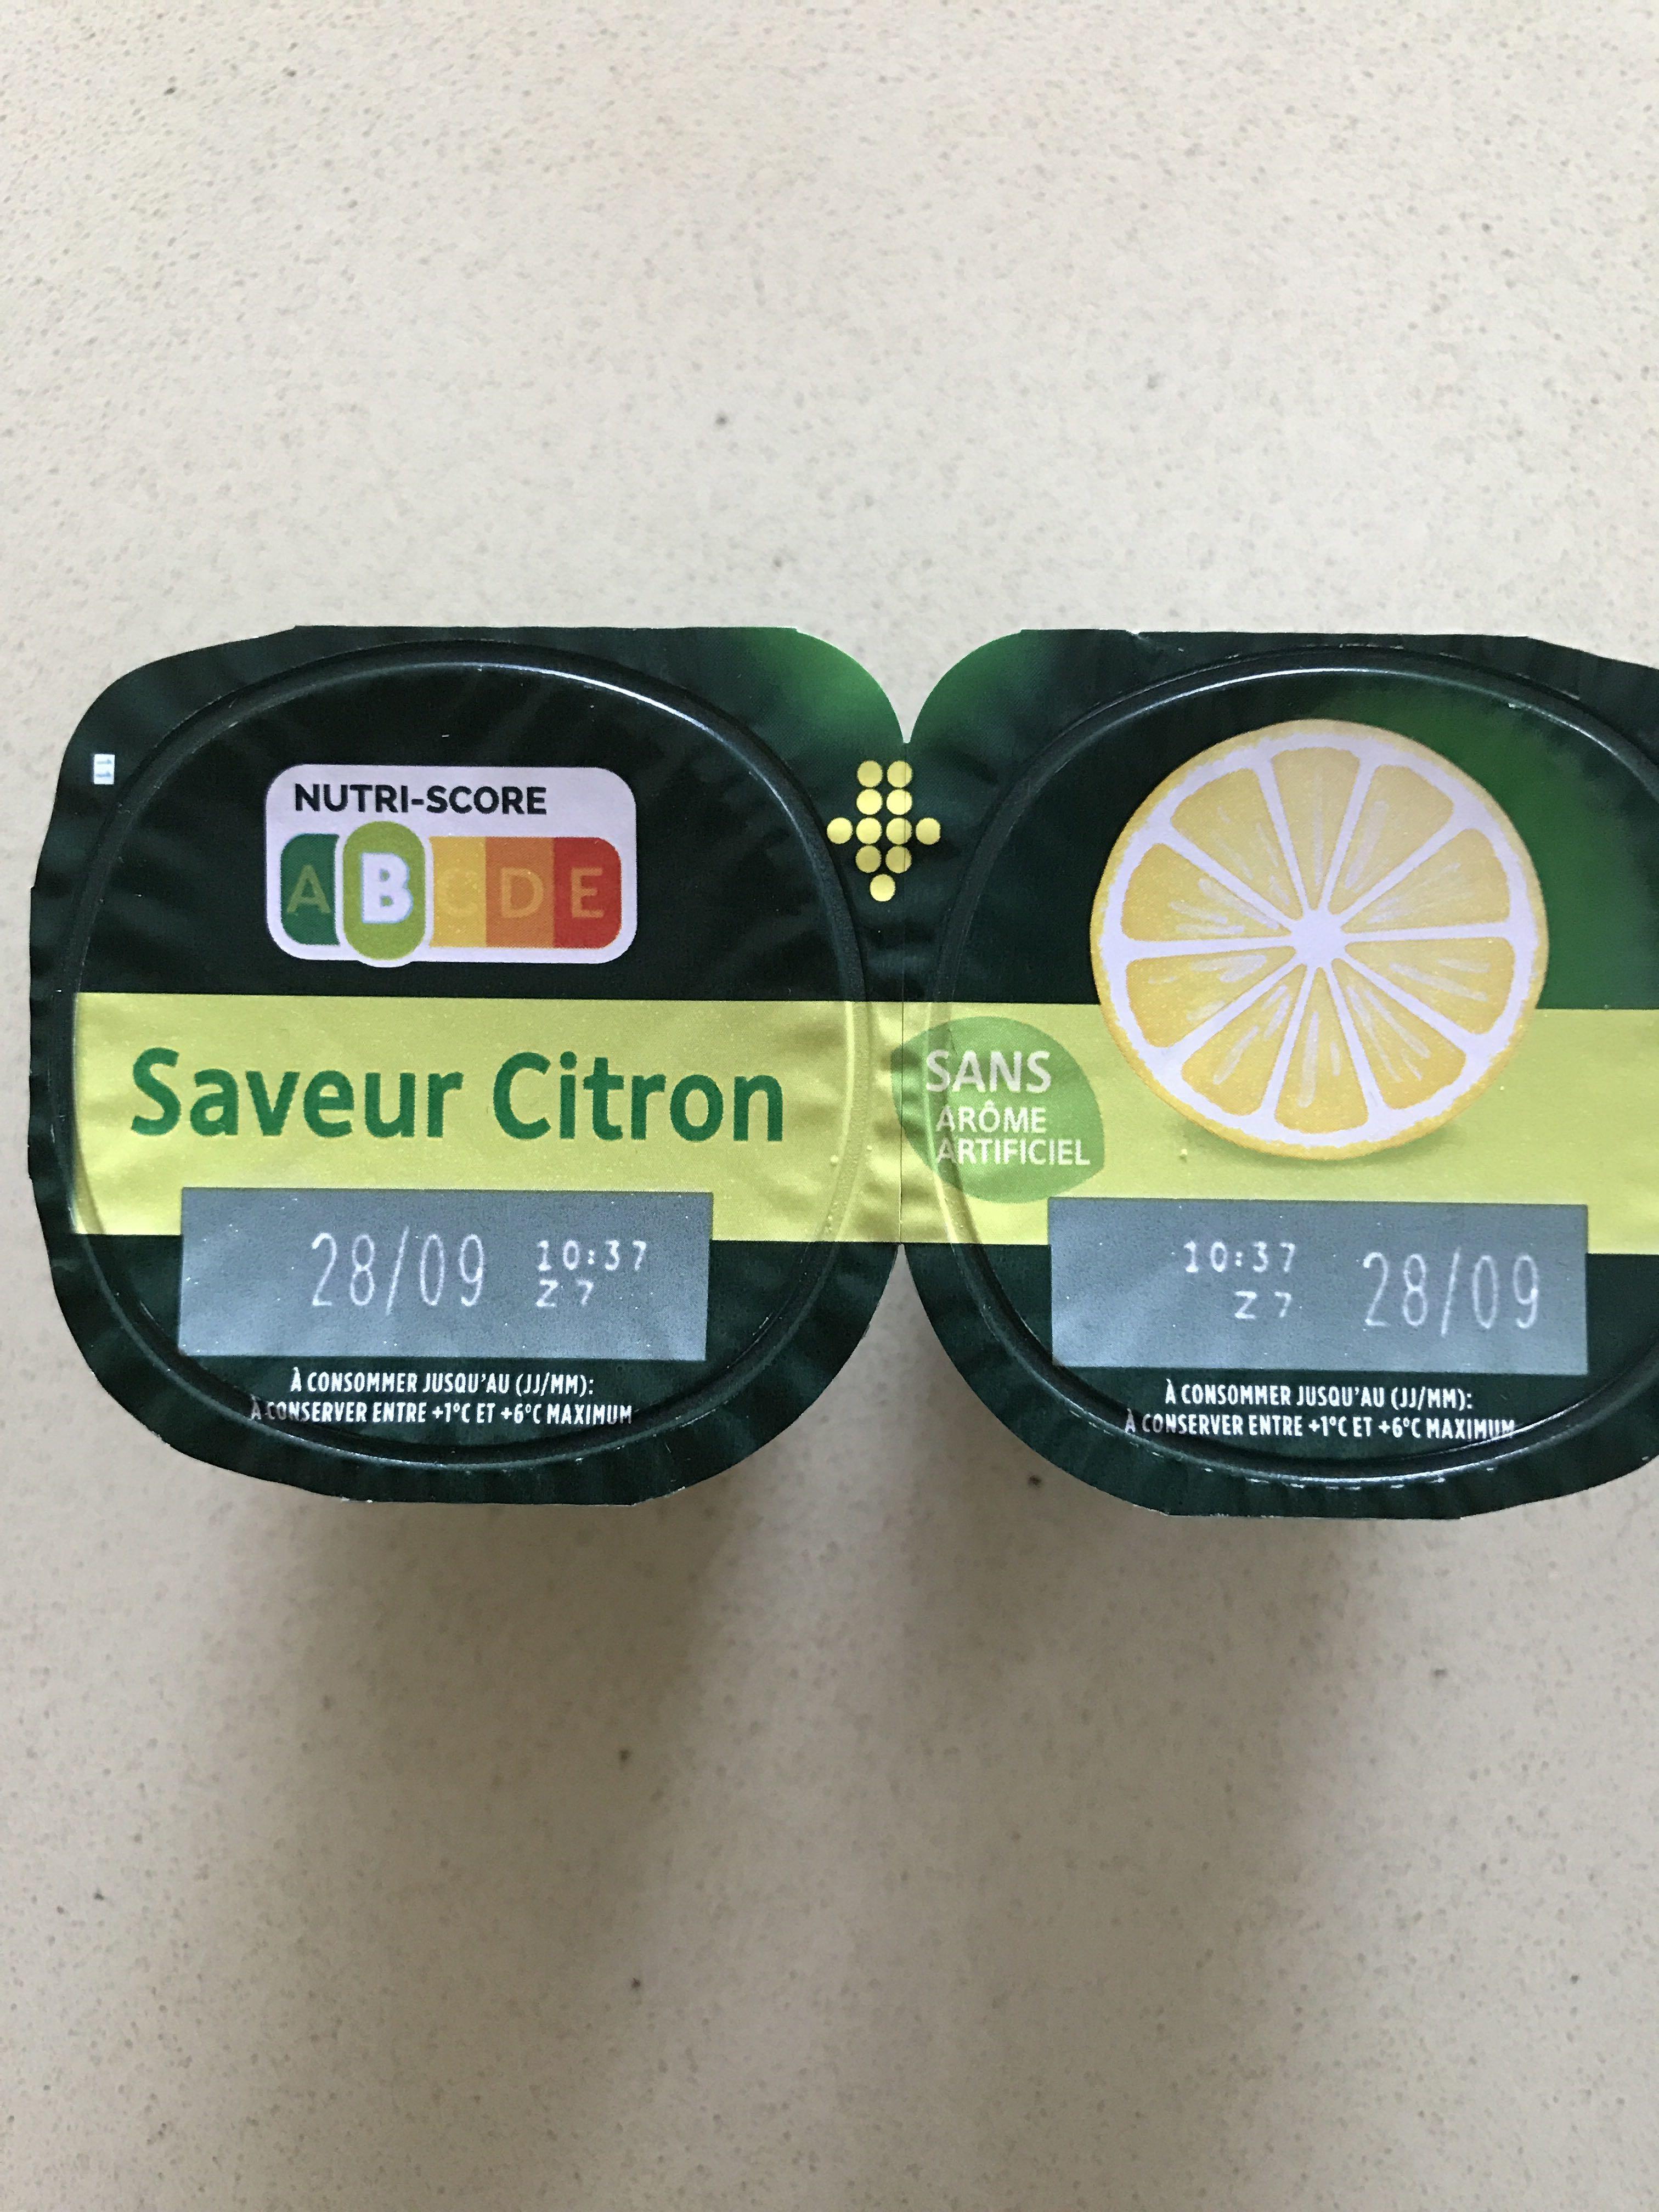
Nutri-Score label: nutriscore-b